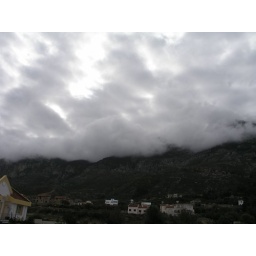
december cloudy day here in northern cypruslooking at the mountain from our house